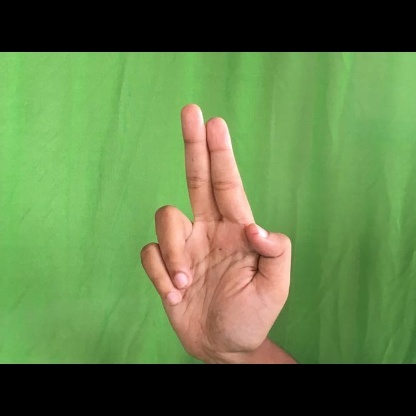
Mudra: Ardhapathaka